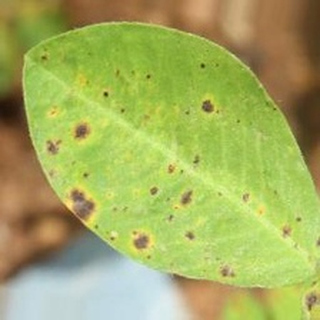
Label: groundnut_late_leaf_spot